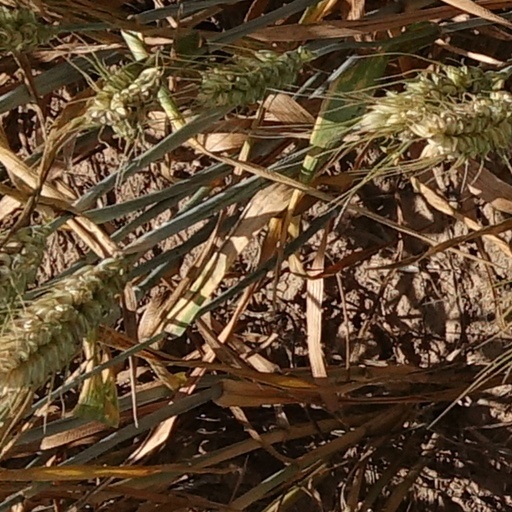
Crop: wheat